Ortigas Interchange

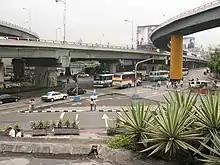
The EDSA-Ortigas Interchange on the ground level prior to the construction of its pedestrian footbridges

The primary impetus for constructing the Ortigas Interchange was the need to improve travel times along Epifanio de los Santos Avenue (EDSA), with the road already suffering from severe traffic congestion. On January 11, 1991, President Corazon Aquino approved the construction of the interchange along with two other major road projects. However, the urgent need to resolve traffic problems on EDSA allowed for the project to be expedited.